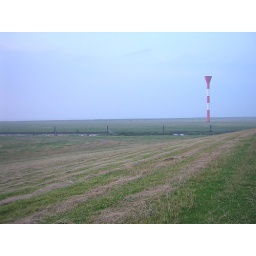
this is an automated lighthouse at the river elbe near ottersdorf, germany